H2O: Footprints in the Sand

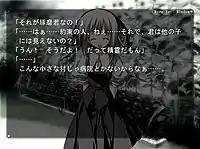
An example of what average conversation looks like in "HO". Here, Takuma is talking with Otoha.

The gameplay requires almost no interaction from the player as nearly the entire duration of the game is spent on simply reading the text that will appear on the screen; this text represents either dialogue between the various characters, or the inner thoughts of the protagonist. There are three main plot lines that the player will have the chance to experience, one for each of the heroines in the story. The first time the game is played, only Hayami's plot line is available. After finishing Hayami's plot line once, the option to choose Hinata's plot line becomes available at the decision point in the early part of the game. Finishing Hinata's plot line will make Otoha's plot line available. The player must replay the game several times to view all three plot lines in their entirety. In contrast to visual novel adventure games where the text appears near the bottom of the screen leaving the rest of the window open for viewing the game's visual content, the text in "HO" appears over the entire screen in a shaded, but otherwise transparent box. However, there is an option to hide the text in order to see the background without obstruction.